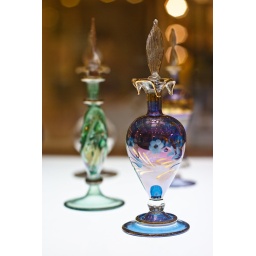
A cosmetic bottle in purple color with flower pattens.